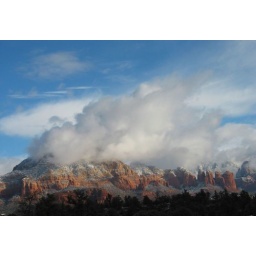
Huge white cloud in brilliant blue sky over Sedona red rocks with trees in foreground